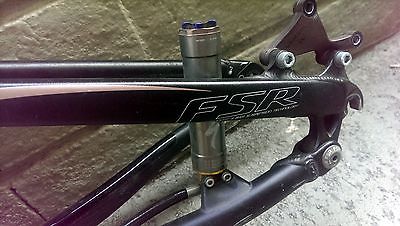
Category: bicycle